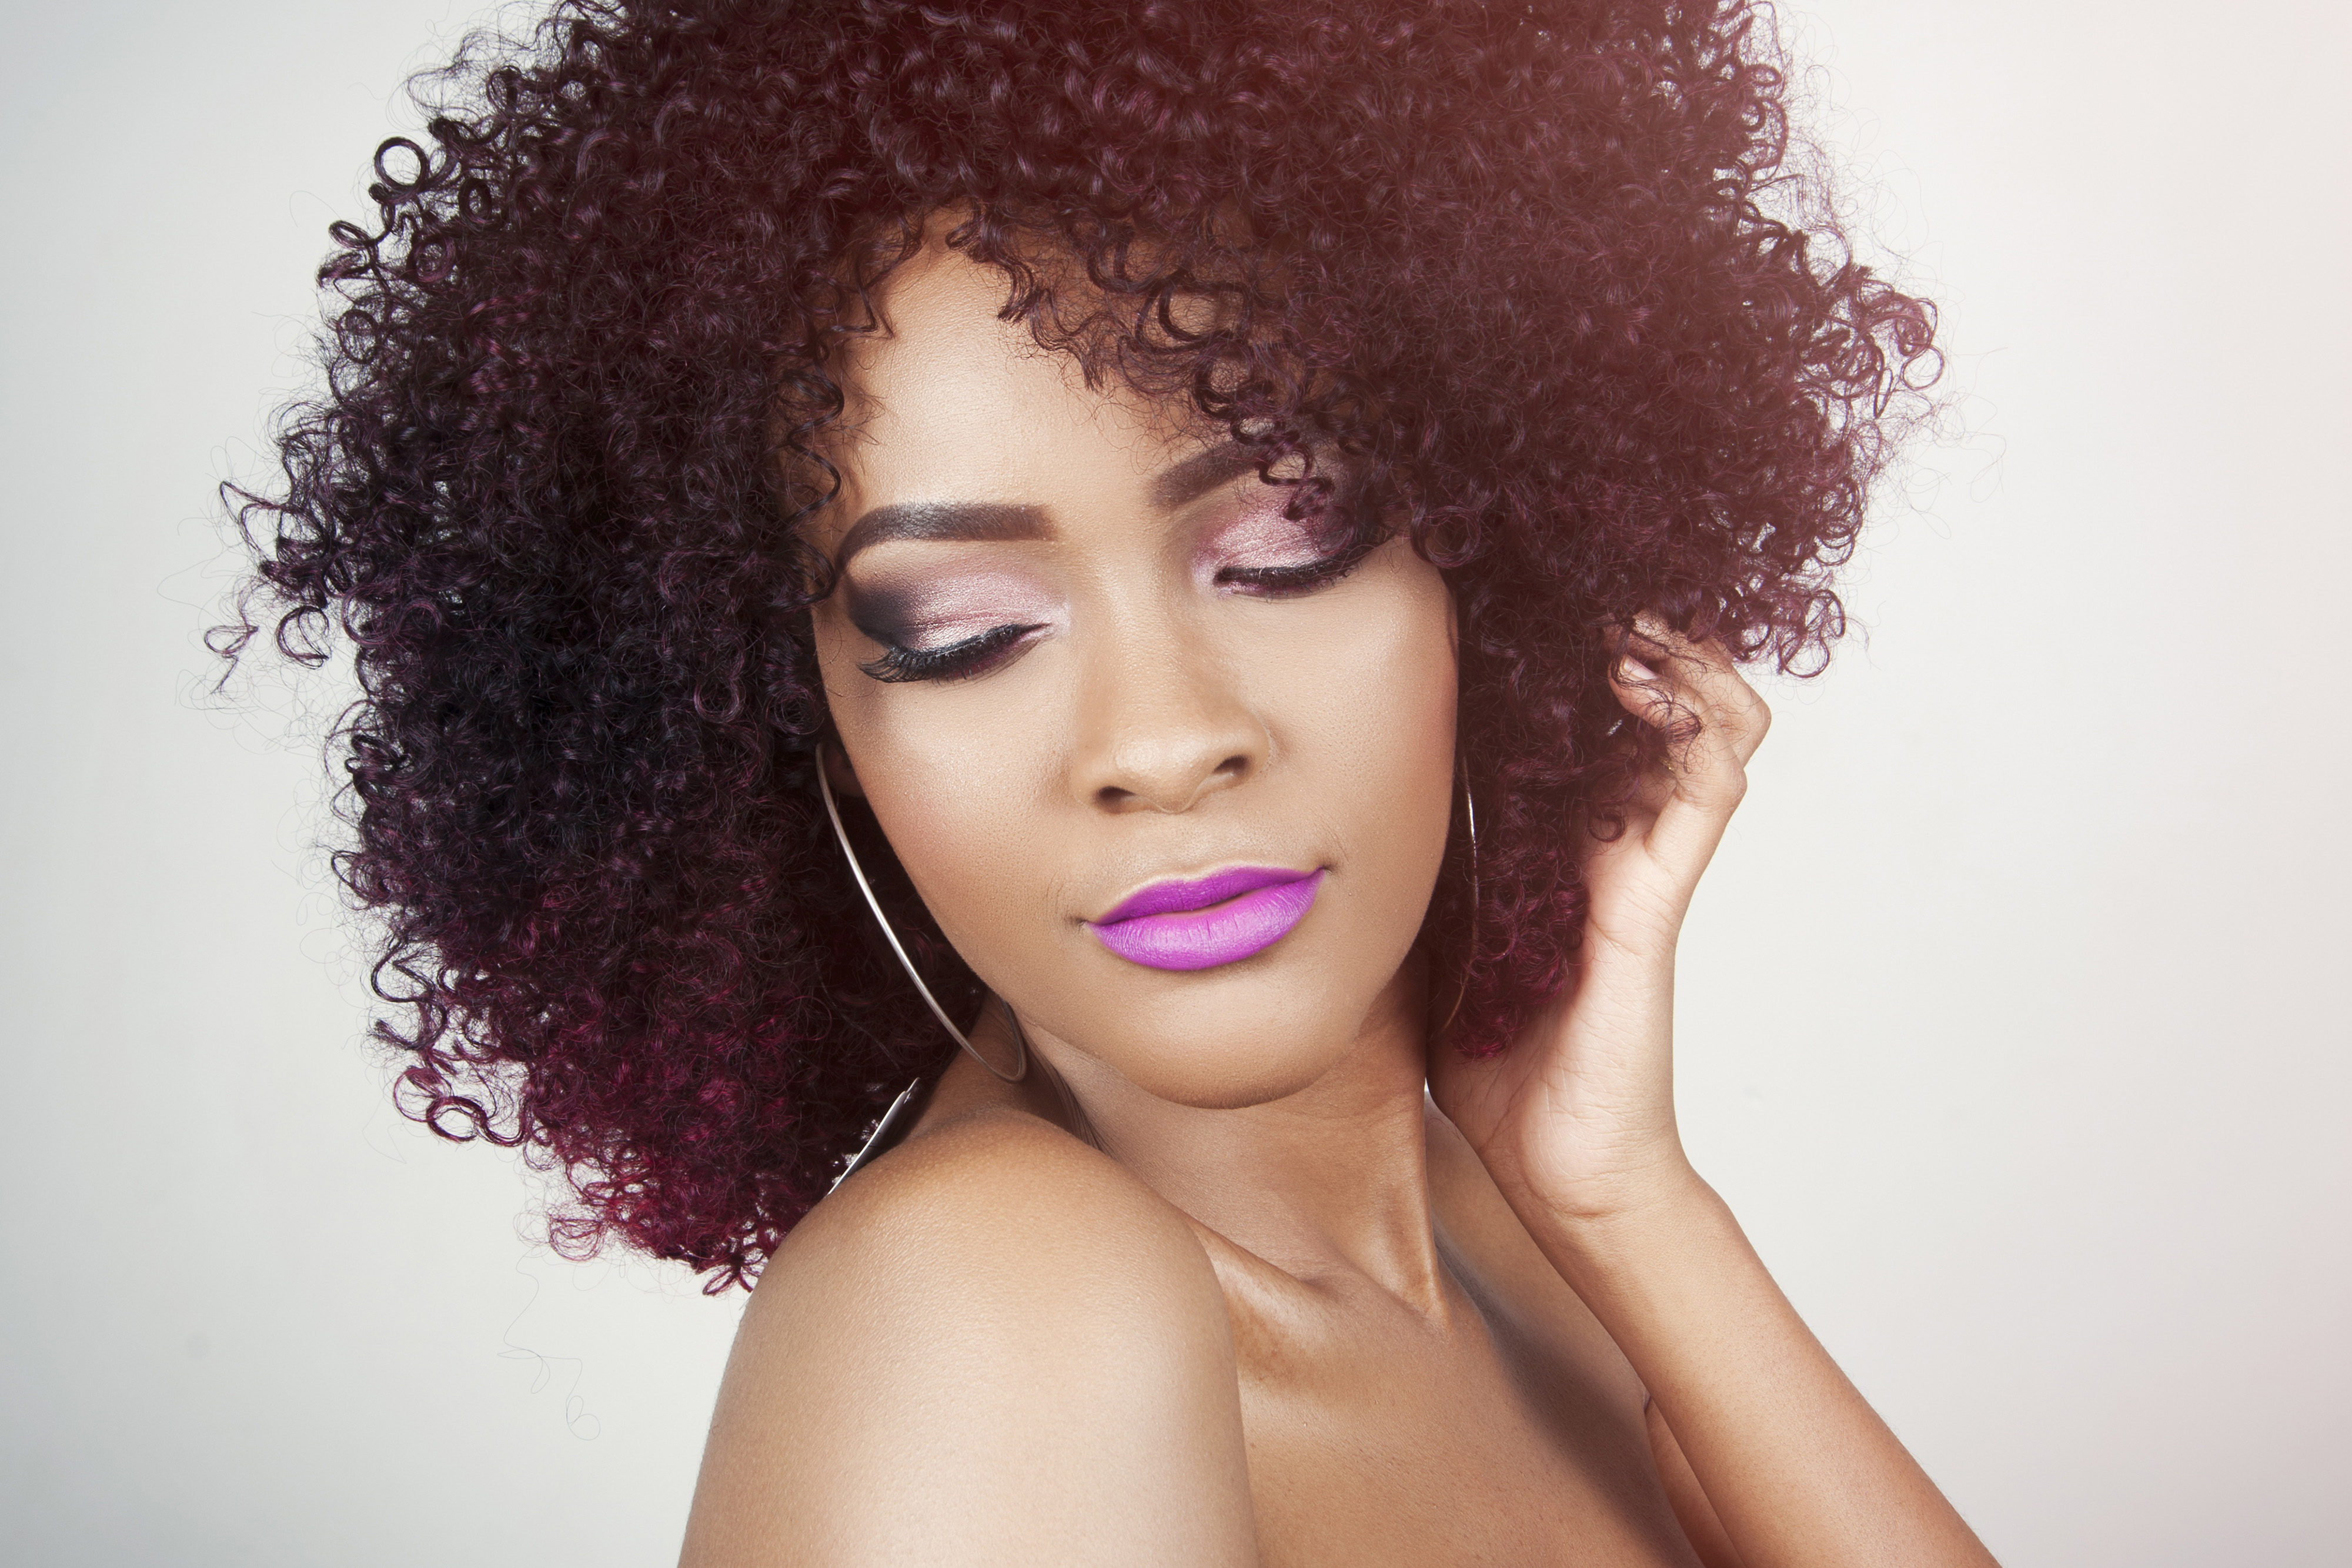
hair, face, hairstyle, lip, jheri curl, eyebrow, beauty, afro, chin, skin, black hair, hair coloring, human, cheek, forehead, model, long hair, ringlet, Artificial hair integrations, Lace wig, wig, fashion accessory, brown hair, hair care, S curl